Nirop

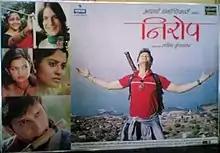
Promotional release poster

Nirob is a 2007 Marathi film directed by Sachin Kundalkar and produced by Aparna Dharmadhikari under the banner Salaam Cinema. The film stars Sameer Dharmadhikari and Devika Daftardar in the leading roles.